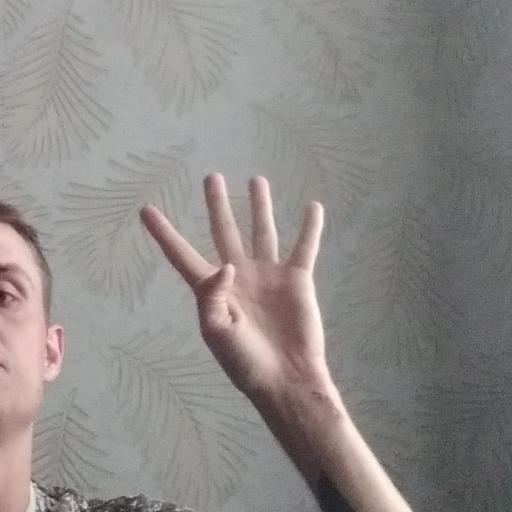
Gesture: four